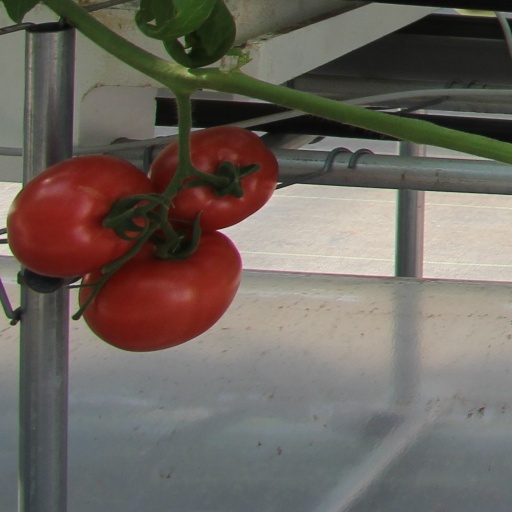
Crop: tomato